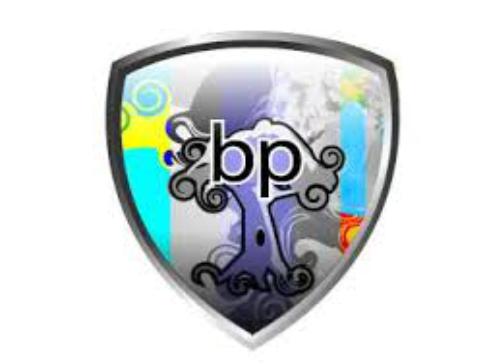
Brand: BP
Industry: Others